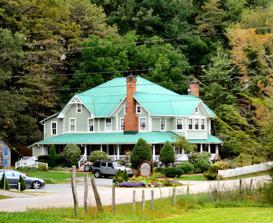
Building: Mast Farm
Country: United States of America
Year built: 1812
Historic farm in North Carolina, United States United States historic place Mast Farm U.S. National Register of Historic Places U.S. Historic district Contributing property Mast Farm Inn Show map of North Carolina Show map of the United States Location E of Valle Crucis off SR 1112, near Valle Crucis, North Carolina Coordinates 36°12′23″N 81°46′15″W / 36.20639°N 81.77083°W / 36.20639; -81.77083 Area 8 acres (3.2 ha) Built c.1812, 1885 Part of Valle Crucis Historic District NRHP reference No. 72001002 Added to NRHP January 20, 1972 The Mast Farm is a historic farm located near Valle Crucis , Watauga County, North Carolina and is now the Mast Farm Inn . In the late 1700s, Joseph Mast walked from Pennsylvania and settled on much of the land that is now Valle Crucis. Around 1810, his son David built the two-room log cabin which now sits facing the main house at the Mast Farm. David's son Andrew began building the main house around 1880. Andrew's son, D. Finley Mast, completed it in 1896. A photo of the house in the early 1900s shows a sign stating simply, "BROOKSHIDE FARM, D. FINLEY MAST, ONE HALF MILE TO POST OFFICE." Originally, the main house consisted of only the part closest to the road – three stories high, with two rooms on each floor. Like most large homes with open flames for cooking, it had a detached kitchen. The main house is a two-story frame dwelling with a gable roof.  In the early 1900s, Finley and his wife, Josephine, began to make additions to the house and to operate it as an inn. Over a period of about twenty-five years, five different symmetrical additions were completed, ultimately comprising thirteen bedrooms – and one bathroom. Other contributing buildings are an eight-sided gazebo (1890), wash house, spring house , meat house, log woodhouse, apple house (1905), weaving house (c. 1812), blacksmith shop, and gambrel roofed barn. The weaving house served as the original farm house. The Mast Farm was listed on the National Register of Historic Places in 1972. It is also located in the National Register-listed Valle Crucis Historic District . References